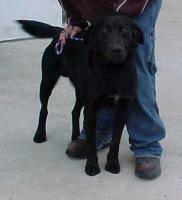
Label: dog